Reorganization plan of United States Army

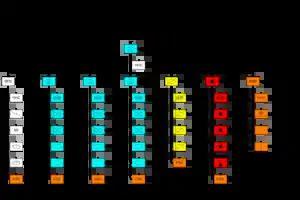
Armored Brigade structure

Armored Brigade Combat Teams, or ABCTs consist of 4,743 troops. This includes the third maneuver battalion as laid out in 2013. The changes announced by the U.S. army on 25 June 2013, include adding a third maneuver battalion to the brigade, a second engineer company to a new Brigade Engineer Battalion, a third battery to the FA battalion, and reducing the size of each battery from 8 to 6 guns. These changes will also increase the number of troops in the affected battalions and also increase the total troops in the brigade. Since the brigade has more organic units, the command structure includes a deputy commander (in addition to the traditional executive officer) and a larger staff capable of working with civil affairs, special operations, psychological operations, air defense, and aviation units. An Armored BCT consists of: